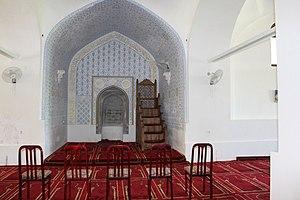
Miharab de la mosquée Panjvakhta sur le site de la source Tchachma à Nourata